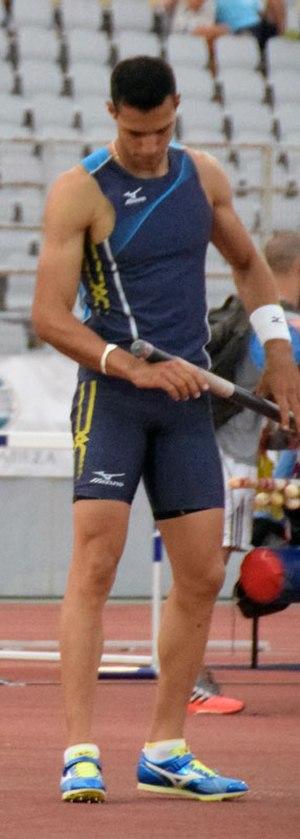
Konstadínos « Kostas » Filippídis est un athlète grec, spécialiste du saut à la perche, champion du monde en salle en 2014.